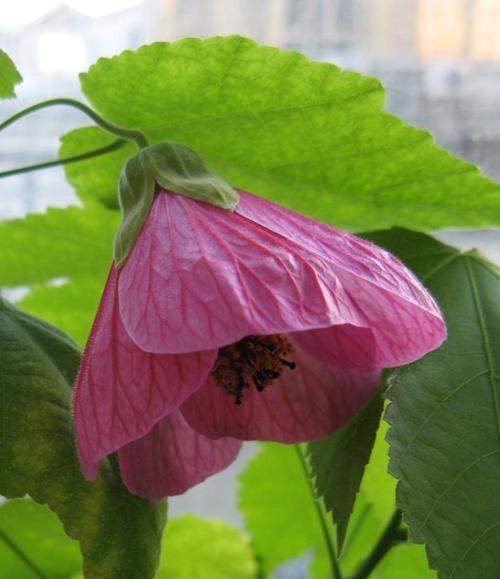
Label: camellia